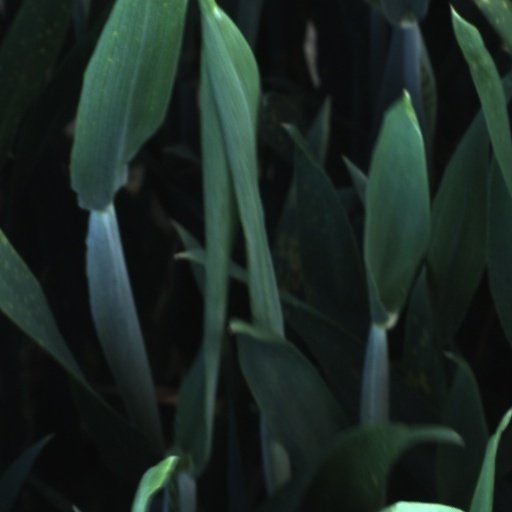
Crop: wheat